Priscilla A. Clapp

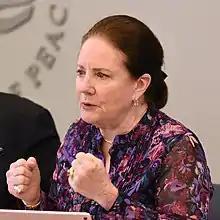
in 2016 (U.S. Institute of Peace)

Priscilla Ann Clapp (born 1941) is a United States diplomat who served as Chief of Mission in Burma from July 1999 to August 2002 and was then a senior advisor to the U.S. Institute of Peace and the Asia Society. She is a retired Minister-Counselor in the U.S. Foreign Service.